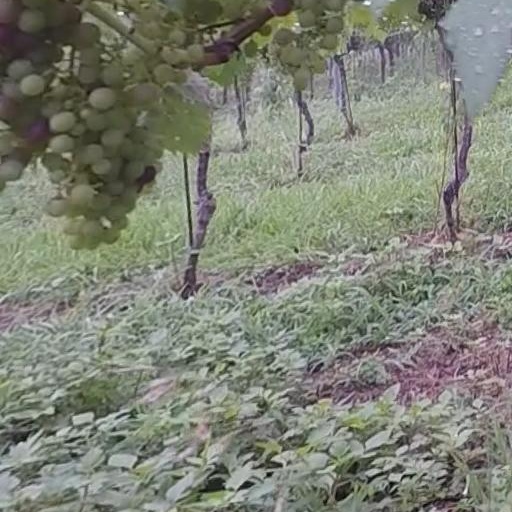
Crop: grape